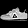
Label: Sneaker